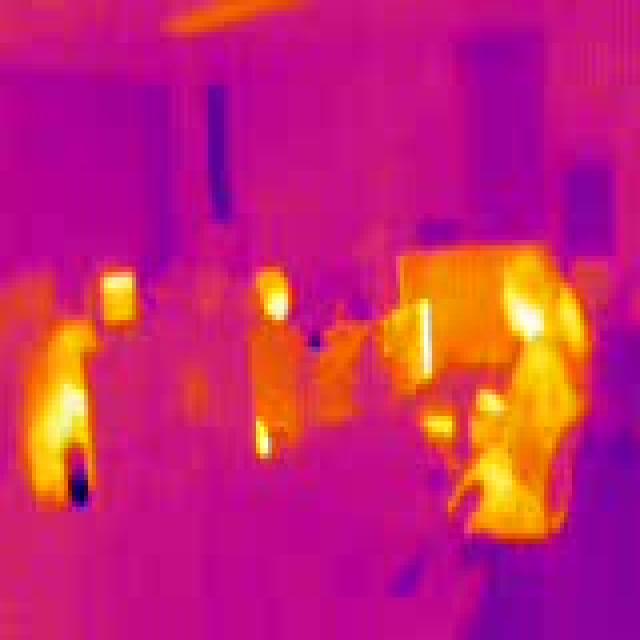
Detected objects:
label: person
label: person
label: person